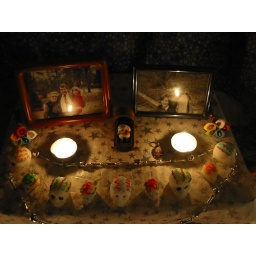
I used star tissue paper to cover a wooden box and arranged everything on top of it and around it.